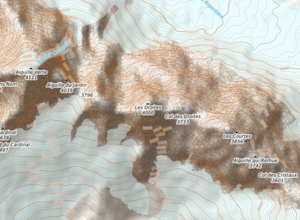
carte réalisée sur umap This map was created from OpenStreetMap project data, collected by the community. This map may be incomplete, and may contain errors. Don't rely solely on it for navigation.
Les Droites sont un sommet du massif du Mont-Blanc dans les Alpes françaises. Avec tout juste 4 000 m, c'est le moins élevé des 82 sommets de plus de 4 000 mètres des Alpes. Elles séparent le glacier d'Argentière du bassin de Talèfre.